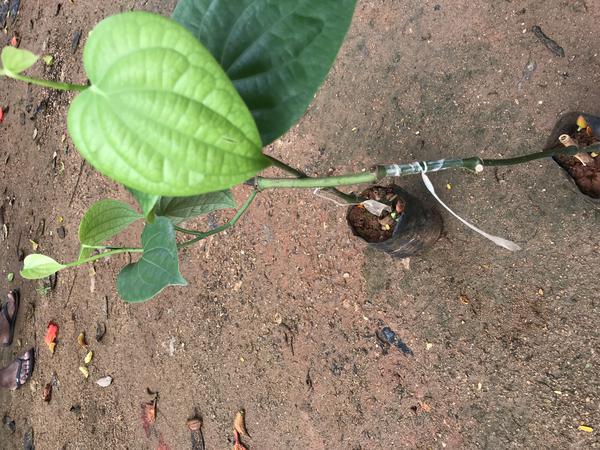
Plant: Pepper